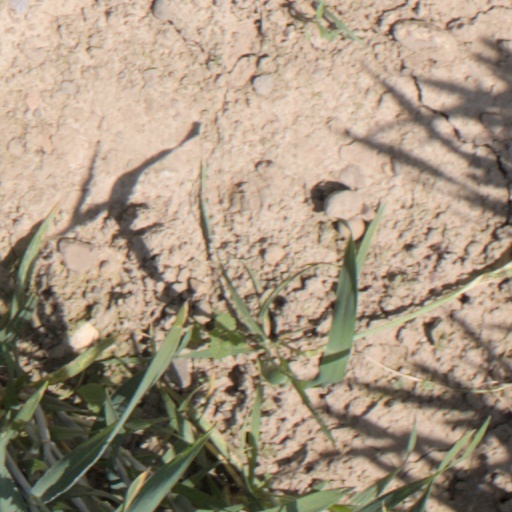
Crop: wheat